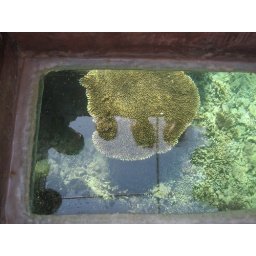
We took a ride in a glass bottom boat to see the coral and fish.